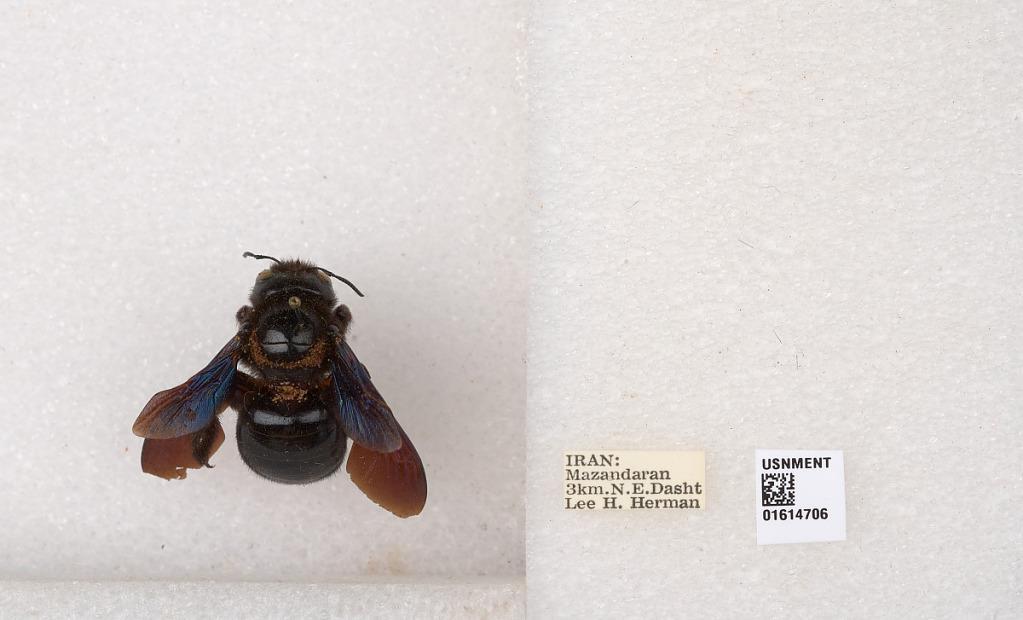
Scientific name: Xylocopa
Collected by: L. Herman
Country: Iran
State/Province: Mazandaran
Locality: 3 km. N.E. Dasht